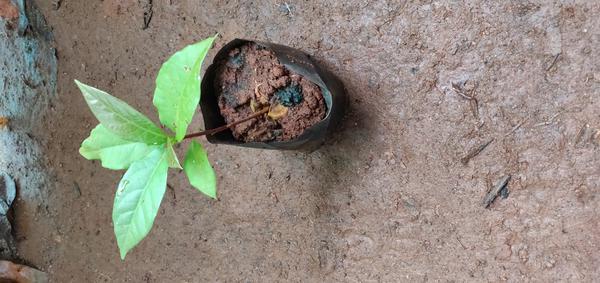
Plant: Avacado